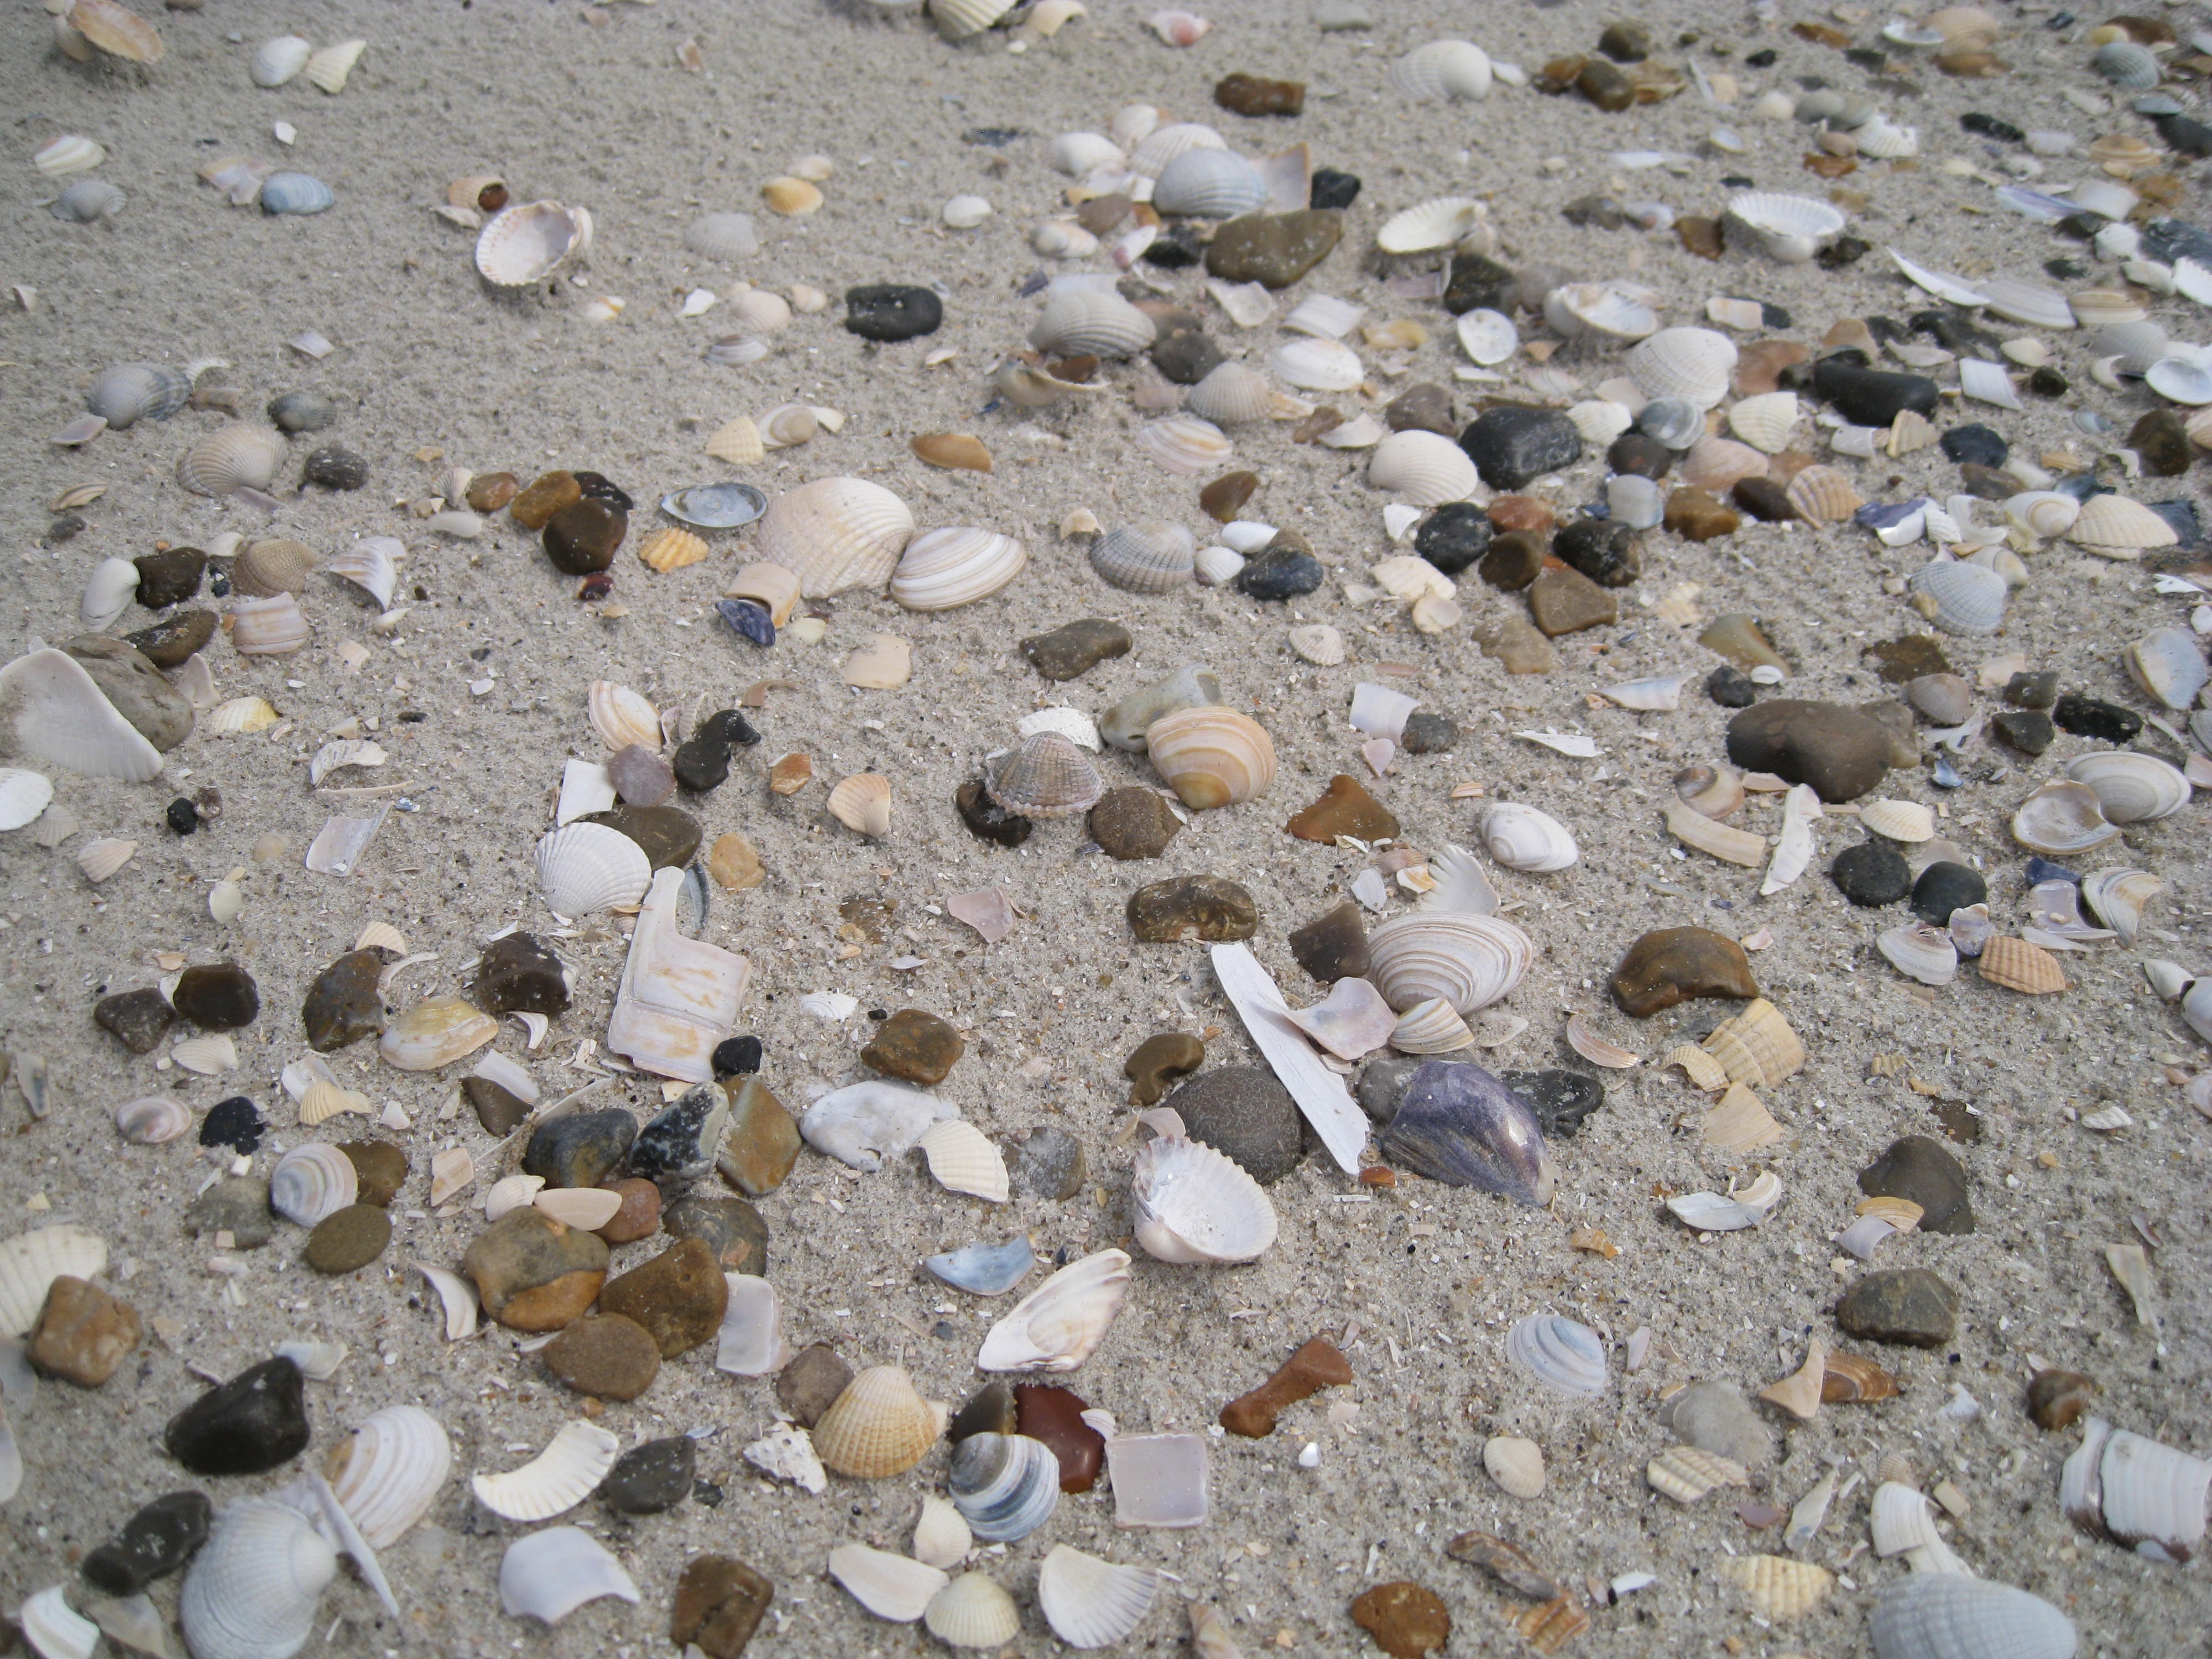
sand, rock, summer, pebble, holiday, soil, material, seashells, rubble, geology, gravel, sol, sandy beach, water edge, danish beach, road surface